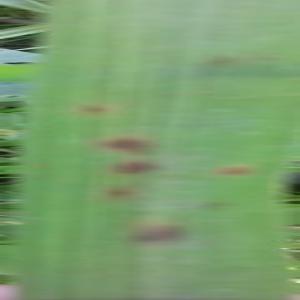
Disease: Brownspot